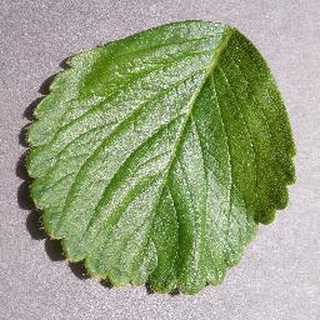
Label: healthy_strawberry